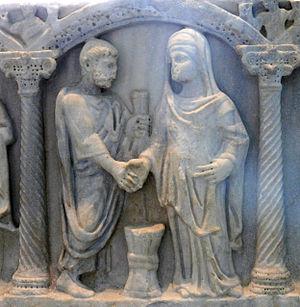
Cet article traite du recensement des principaux sarcophages sculptés trouvés à Arles, essentiellement dans les quartiers des Alyscamps et de Trinquetaille où se trouvaient les nécropoles arlésiennes.